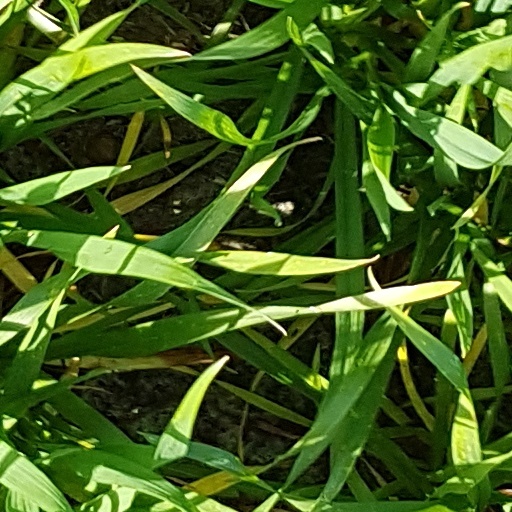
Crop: wheat